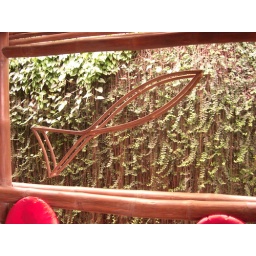
a fish in window